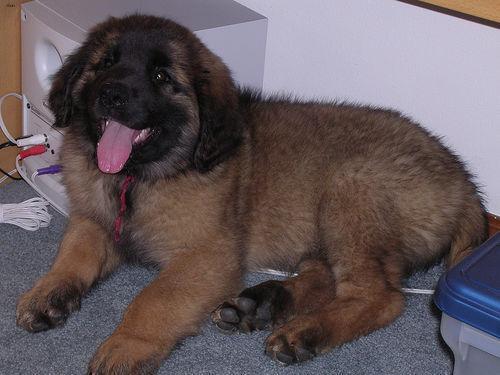
leonberger